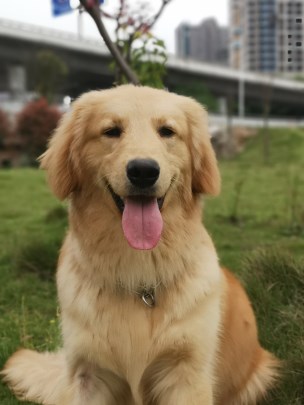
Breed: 5355-n000126-golden_retriever